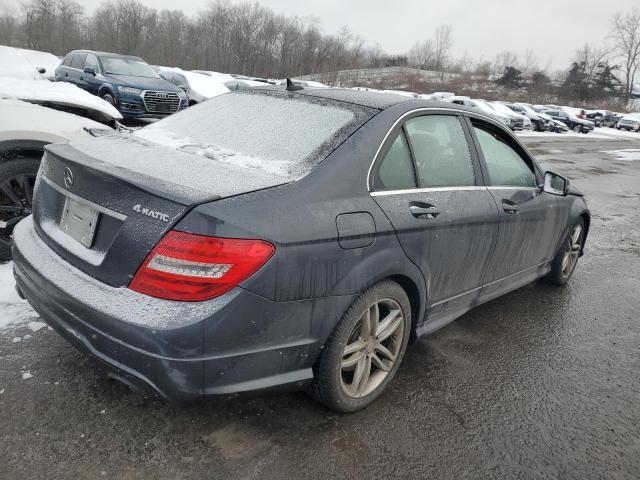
Aucun dommage détecté.
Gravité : aucun